Counts and dukes of Guelders

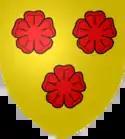
Original coat of arms of the County and Duchy of Guelders (House of Wassenberg)

Guelders is a historical duchy, previously county, of the Holy Roman Empire, located in the Low Countries.